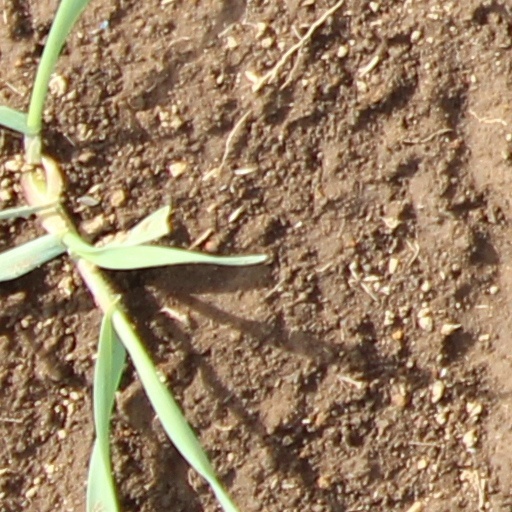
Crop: wheat